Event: Nepal Earthquake
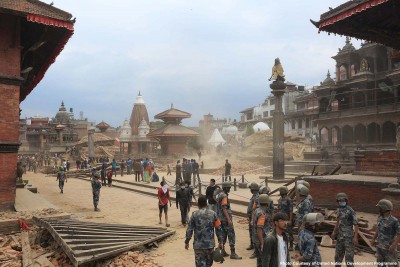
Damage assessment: damage